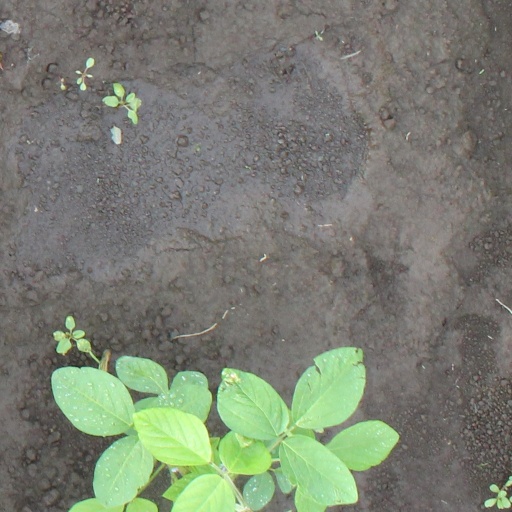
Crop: soybean